South Treatment Plant

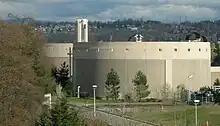

The South Treatment Plant is a wastewater treatment plant in Renton, Washington owned by King County. The plant opened in 1965, and treats over of wastewater per day. It treats sewage for 650,000 people in the cities of Renton, Auburn, Bellevue, Issaquah, Kent, and Sammamish.